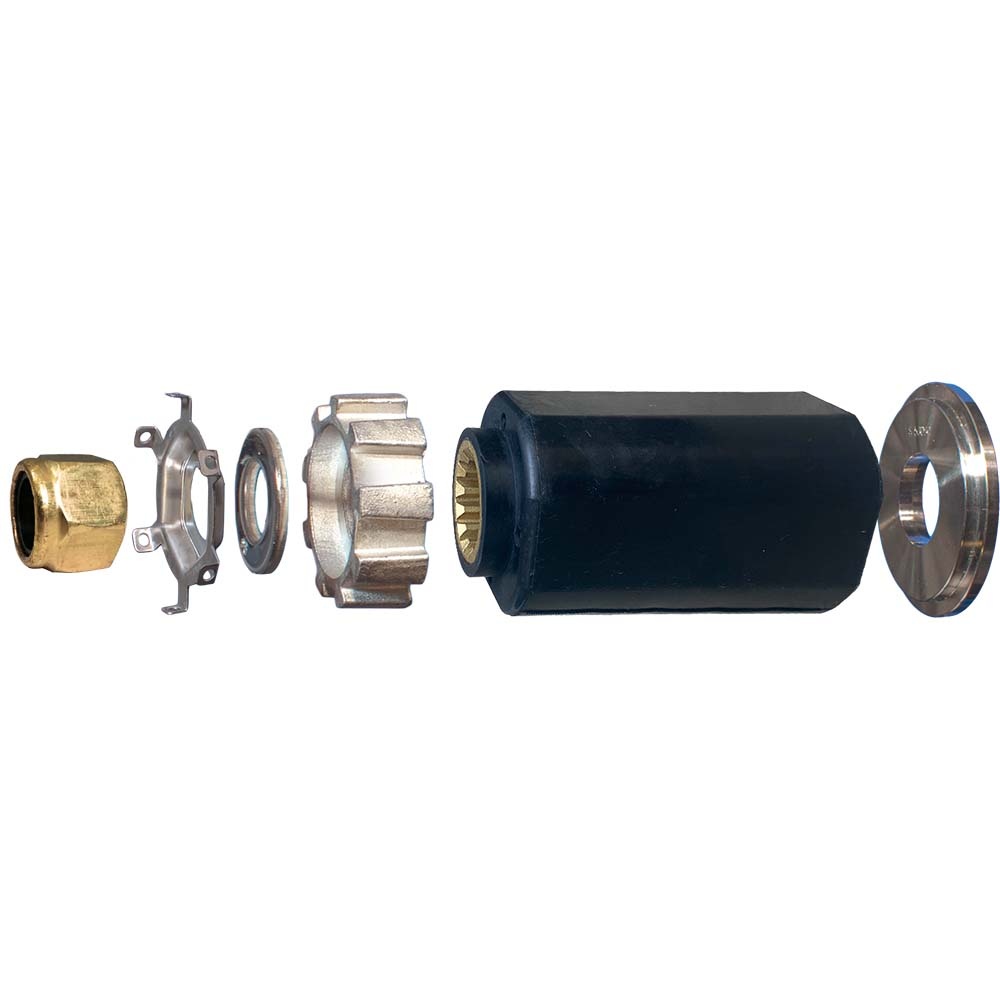
Turning Point Hub Kit #801F [11800100]
Brand: Turning Point Propellers
Hub Kit #801F MasterTorq™ 800 Series SDH™ Sound Dampening Hub utilizes next-generation hybrid hub technology from Turning Point Propellers by blending the best attributes of both traditional pressed-in hubs and newer drop-in hub technology. Dealers and boaters now have access to an all-in-one hub that includes shift shock and vibration dampening characteristics of a pressed-in hub along with the ease of use, replaceability, and reliability of drop-in designs. It has been engineered to not let loose and spin over time under normal use, contrary to what is commonly experienced with pressed-in hub propellers. Other competitive designs that claim shift and vibration dampening are less likely to break away, consequently turning into a solid hub once they exceed their maximum flex point, which increases the chances of lower unit damage under an impact situation that offers less protection to the lower unit. MasterTorq SDH has been designed to break away like Turning Point Propeller’s industry-leading MasterGuard® series of hubs. *For specific applications/usage see Turning Point Prop Wizard. Features: DIY, easily replaceable by hand. Adaptable to many engine brands. Reliable over time, not likely to let loose & spin under normal use. Offers lower unit protection. Doesn’t lock into a solid hub position. Includes shift shock and vibration dampening rubber material. Additional dampening through Hub Isolation Technology. One-year warranty. *Sold as an individual WARNING: This product can expose you to chemicals including LEAD which is known to the State of California to cause cancer, birth defects or other reproductive harm. For more information go to P65Warnings.ca.gov . Quick Guide (pdf) Brochure (pdf) .embed-container { position: relative; padding-bottom: 56.25%; height: 0; overflow: hidden; max-width: 100%; } .embed-container iframe, .embed-container object, .embed-container embed { position: absolute; top: 0; left: 0; width: 100%; height: 100%; } .embed-container { position: relative; padding-bottom: 56.25%; height: 0; overflow: hidden; max-width: 100%; } .embed-container iframe, .embed-container object, .embed-container embed { position: absolute; top: 0; left: 0; width: 100%; height: 100%; }
Category: Vehicles & Parts > Vehicle Parts & Accessories > Watercraft Parts & Accessories > Watercraft Engine Parts